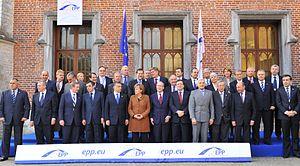
Le Parti populaire européen est un parti politique européen, regroupant à l'échelle du continent un ensemble de partis de droite et de centre droit d'inspiration démocrate chrétienne et libérale-conservatrice, disposant d'un groupe au Parlement européen et à l'Assemblée parlementaire du Conseil de l'Europe.
En politique, le terme de droite désigne à l'origine la partie droite de l'Assemblée nationale dans l'hémicycle, vu de la place de son président, en France. À l'époque de la Révolution française, les fidèles au régime en place se plaçaient à droite car symboliquement la droite représentait dans la tradition ce qui était préférable et devait servir de règle. On retrouve notamment ce sens à travers les expressions : « Être assis à la droite du père » et « Être le bras droit de quelqu'un ».